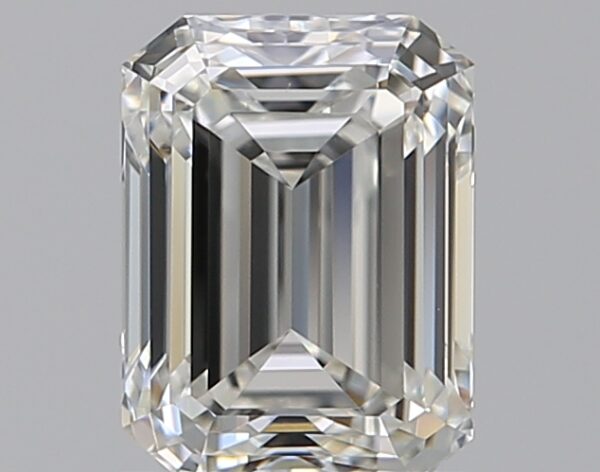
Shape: emerald
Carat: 0.9
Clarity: VS1
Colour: G
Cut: VG
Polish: EX
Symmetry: GD
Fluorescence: F
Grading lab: GIA
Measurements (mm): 6.2 x 4.62 x 3.23